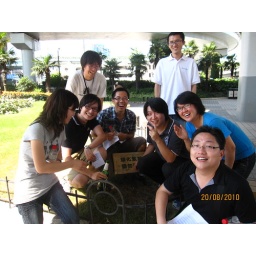
Sitting on the grass near a &amp;quot;No sitting on the grass&amp;quot; sign